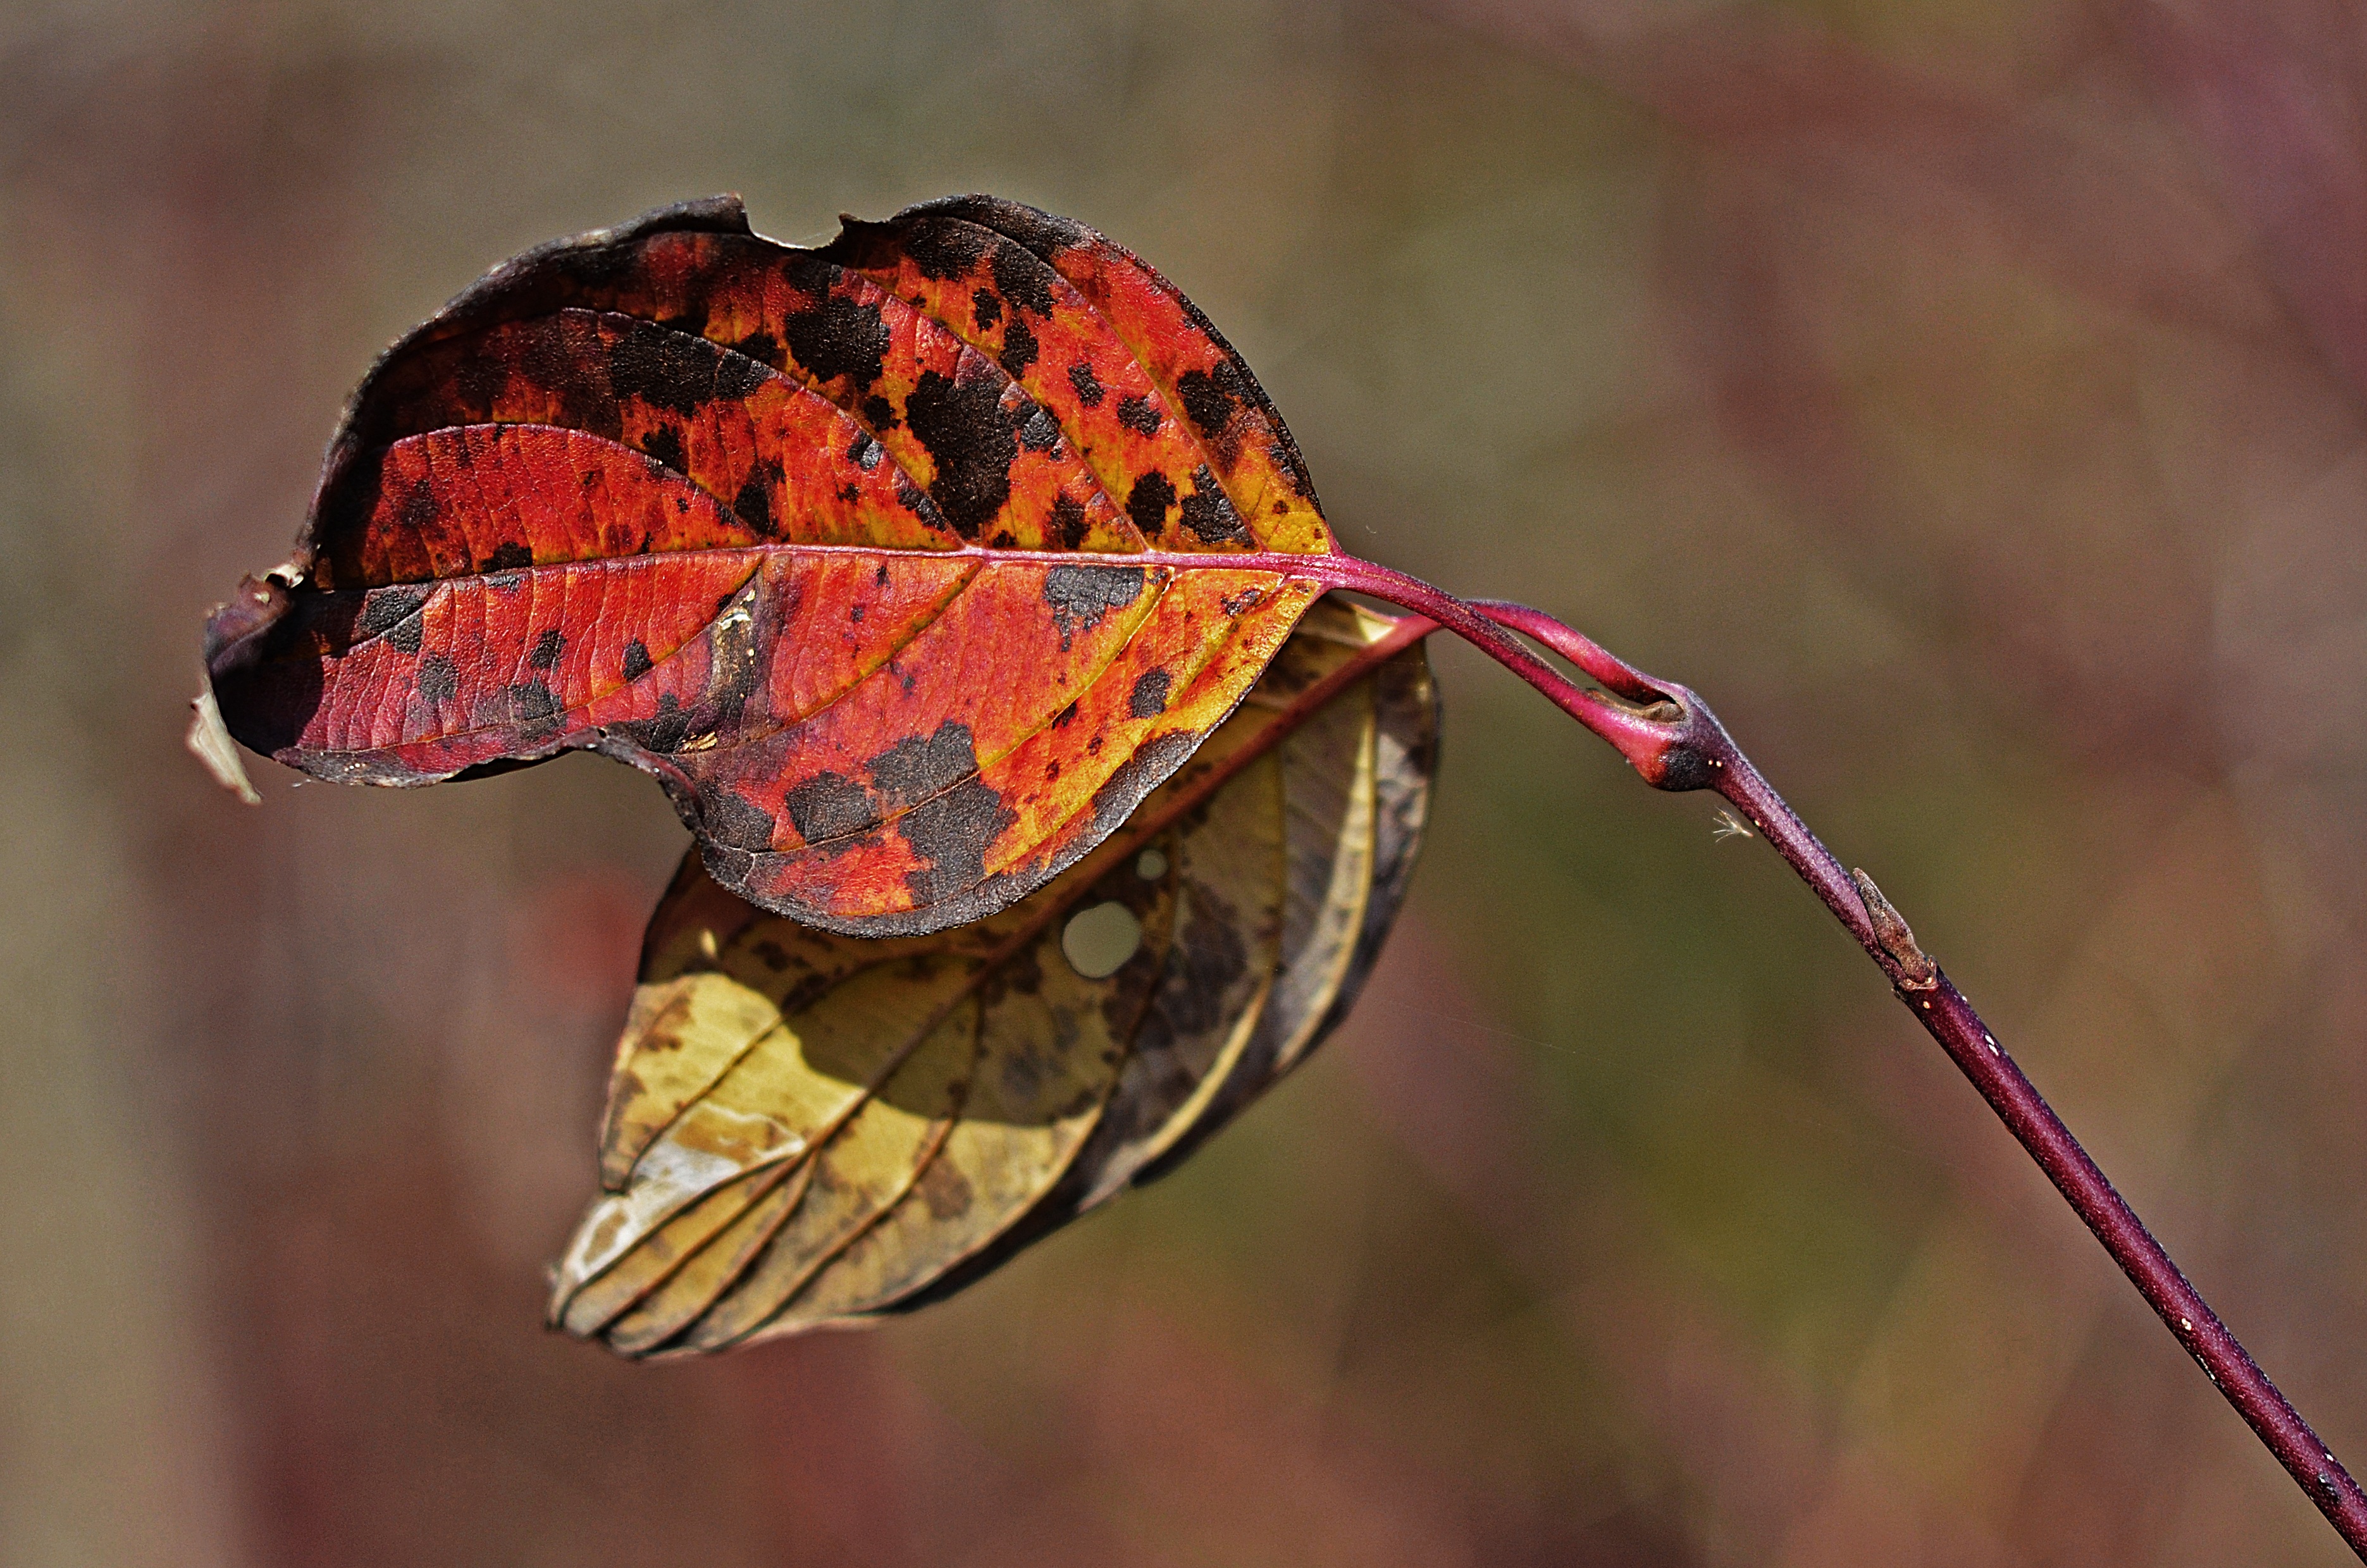
nature, branch, growth, plant, field, photography, meadow, countryside, stem, leaf, fall, flower, wildlife, wild, environment, rural, orange, insect, natural, autumn, park, botany, moth, butterfly, colorful, flora, season, fauna, invertebrate, ecology, close up, leaves, outdoors, sunny, design, seasonal, october, macro photography, pollinator, moths and butterflies